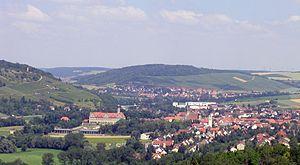
Weikersheim est une petite ville d'Allemagne sur la Tauber, dans l'arrondissement de Main-Tauber, au nord du Land de Bade-Wurtemberg, sur la Route Romantique.